Chajing Khunou

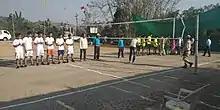
1st State Level Men's Volleyball in Chajing khunou

This village ""Chajing khunou"" have been significant place for Volleyball in state Manipur since 1980. The Chajing Khunou Welfare Club organized the First State Level Men's Volleyball under the aegis of All Manipur Volleyball Association starting 24 March and ends 28 March in 2019.